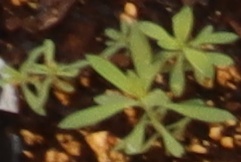
Label: Kochia